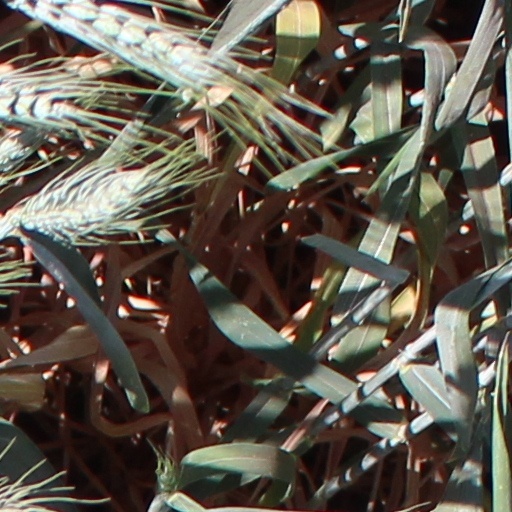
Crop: wheat